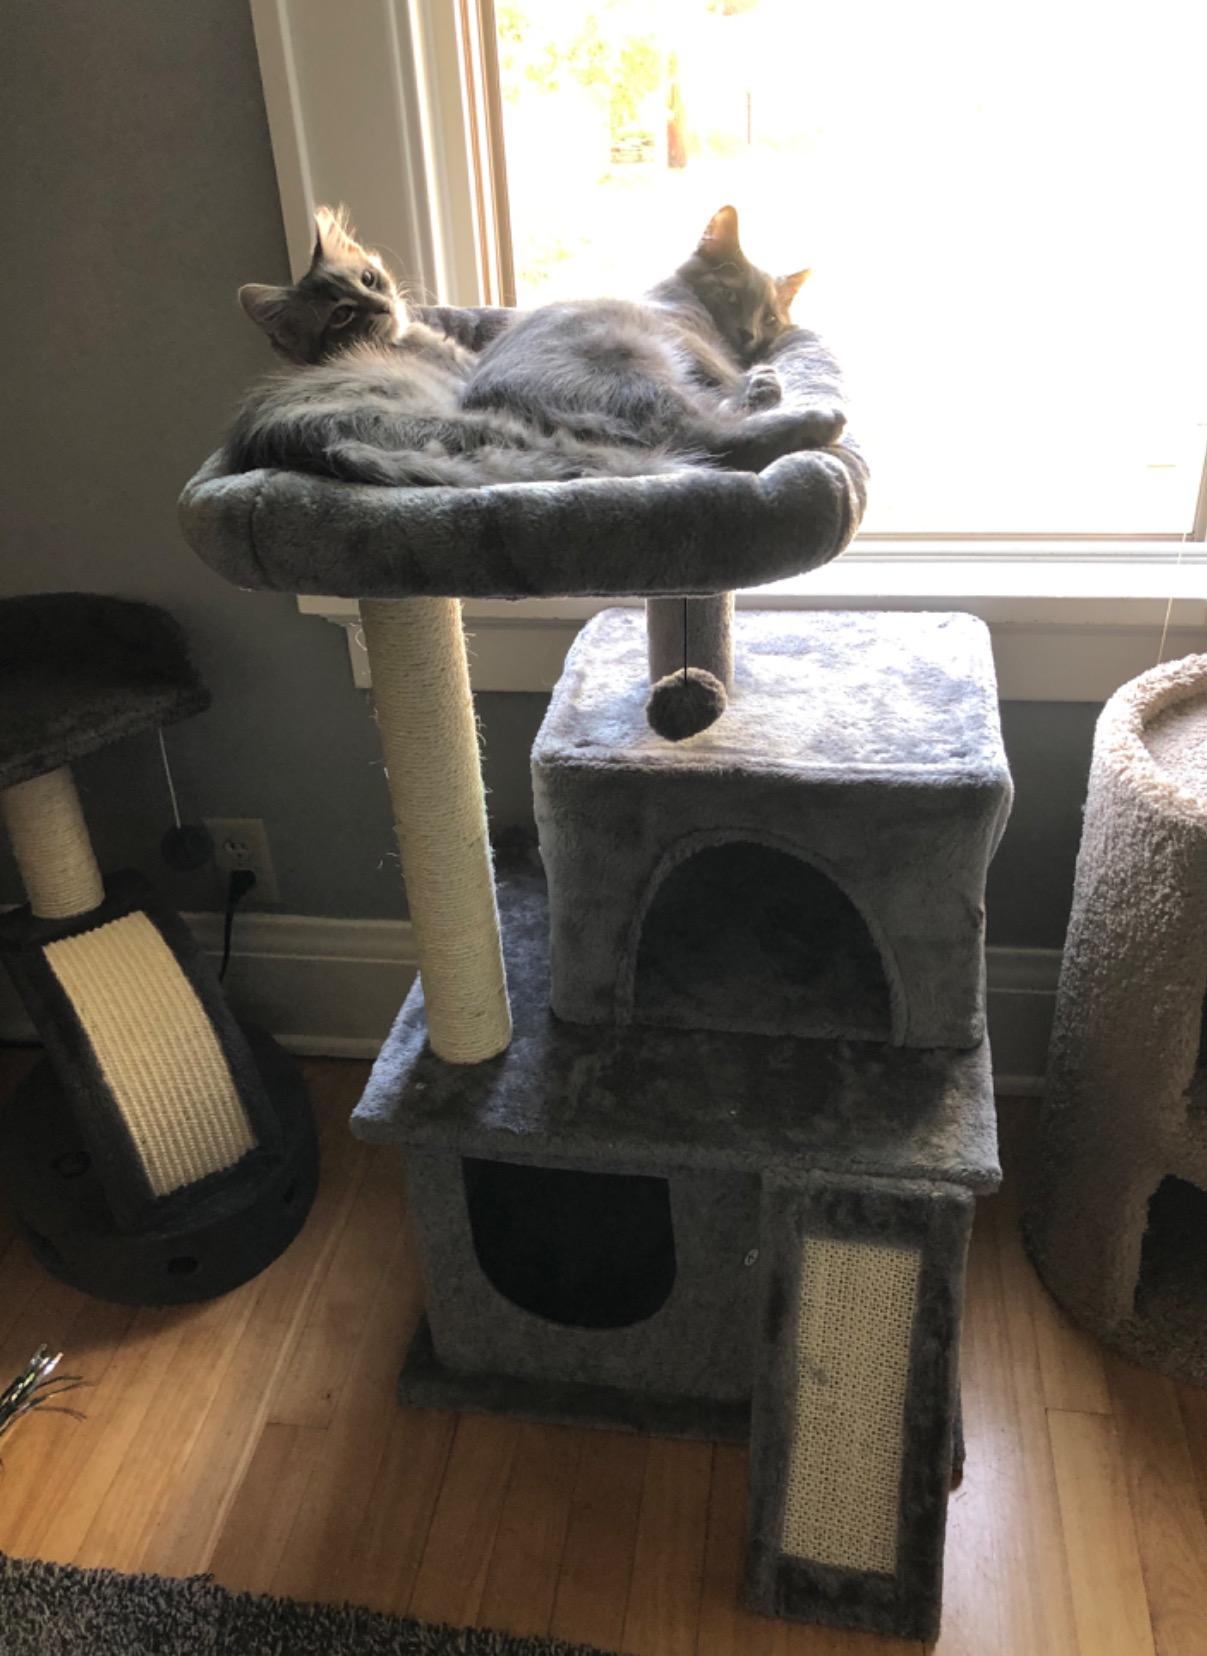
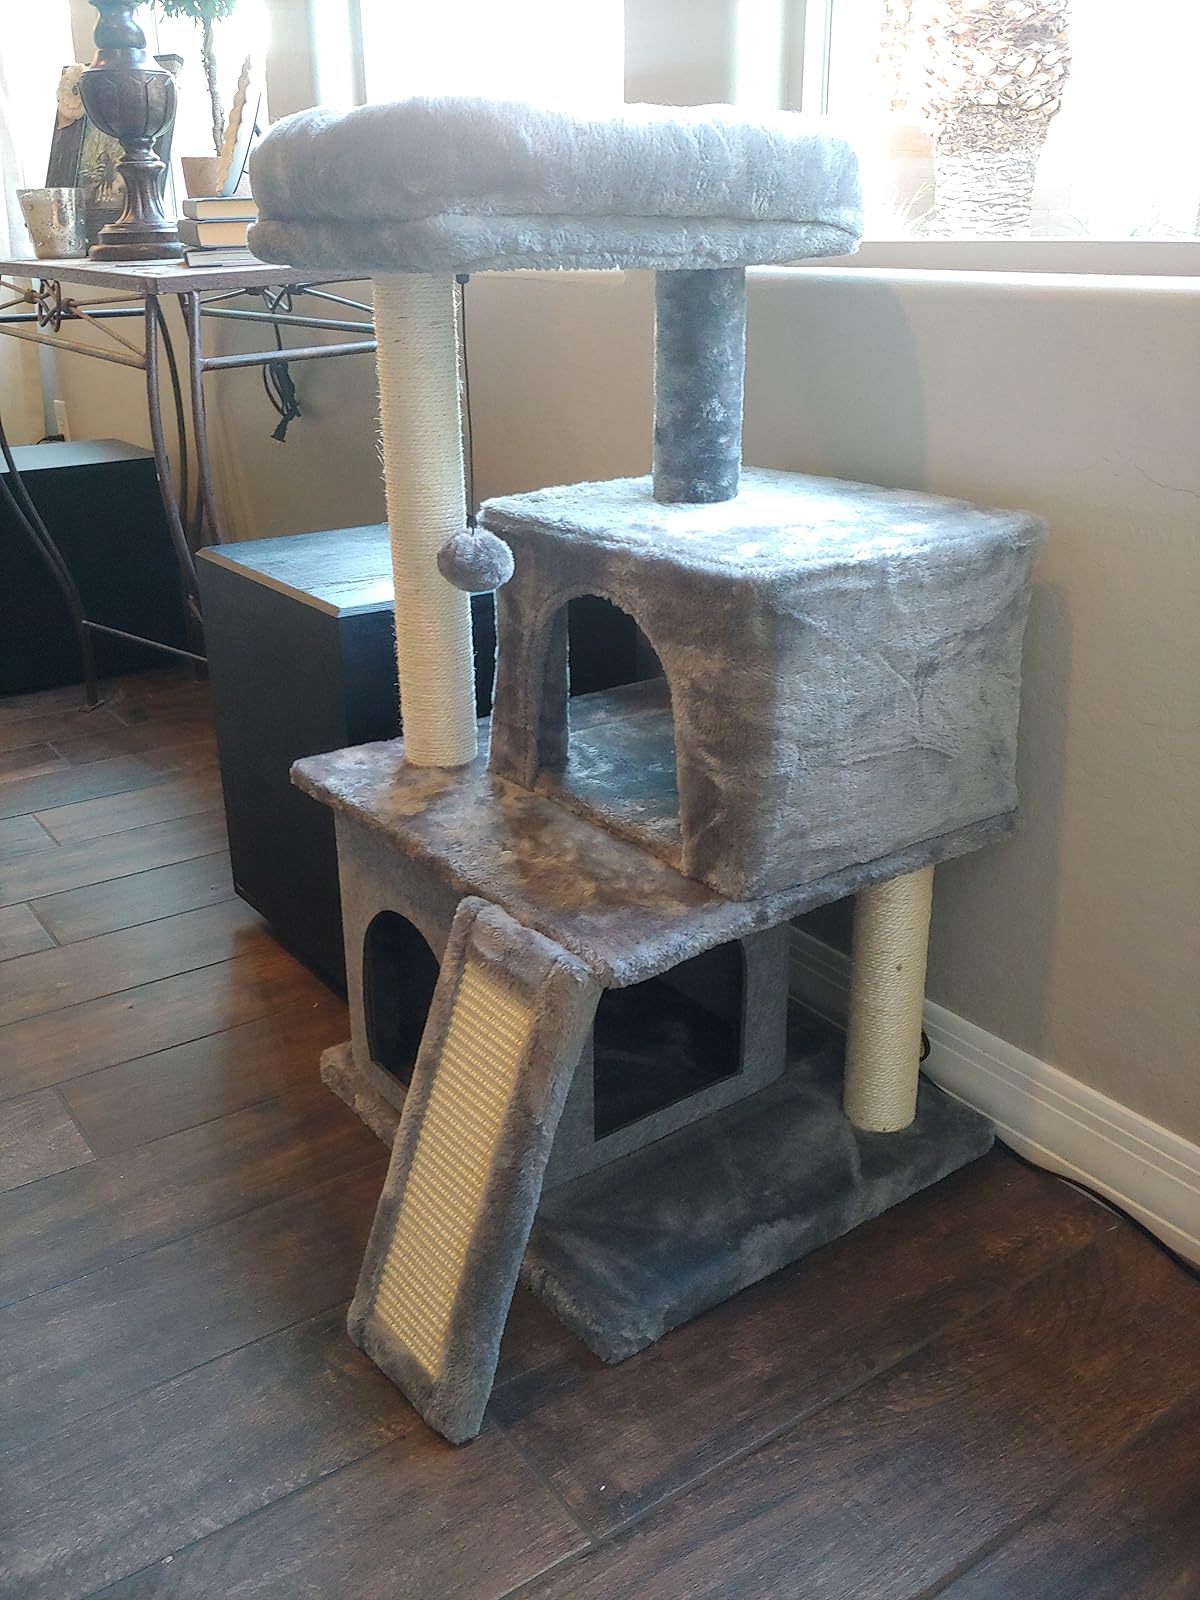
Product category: items_cat tree
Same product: yes